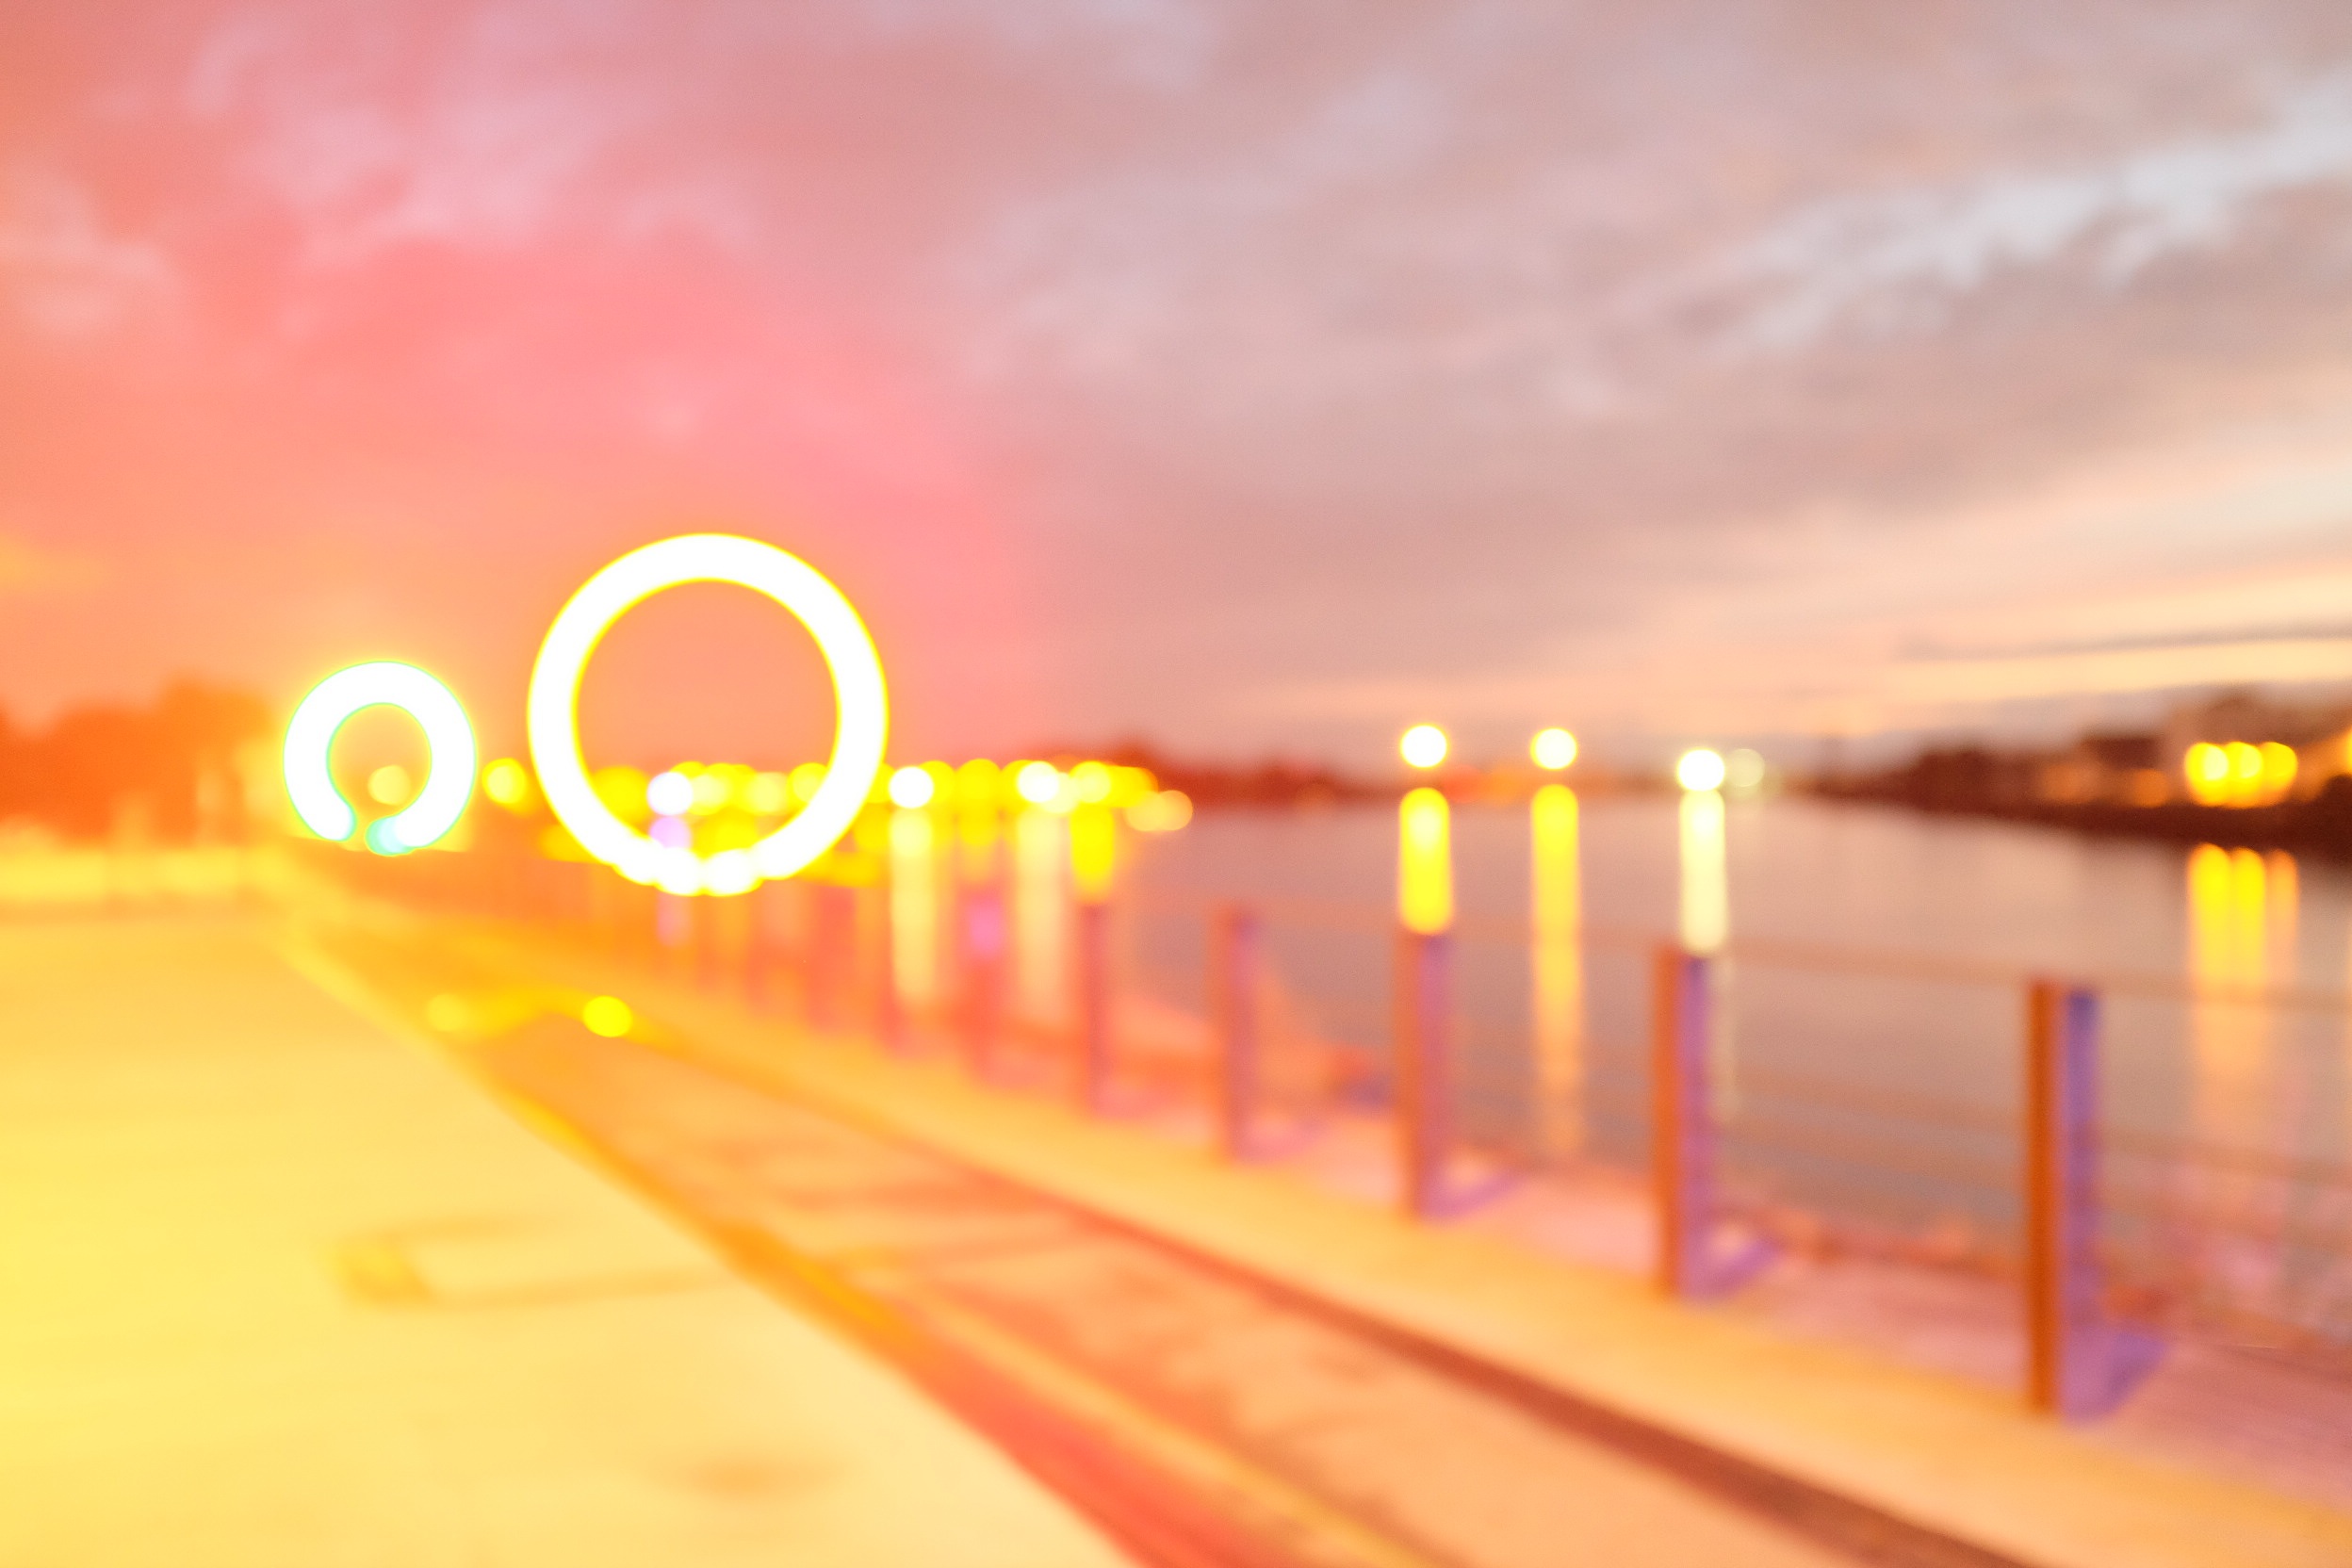
light, sunrise, sunset, sunlight, morning, dawn, dusk, evening